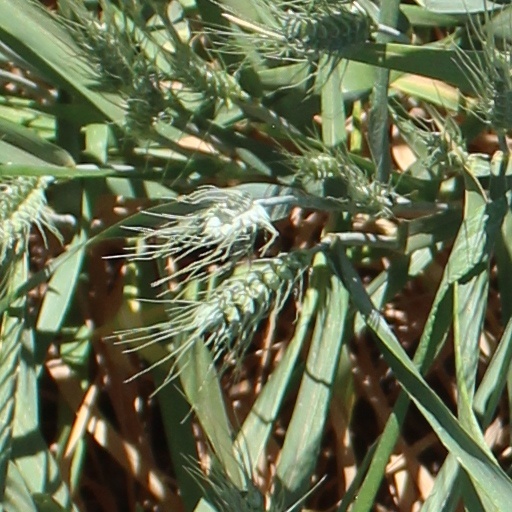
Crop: wheat